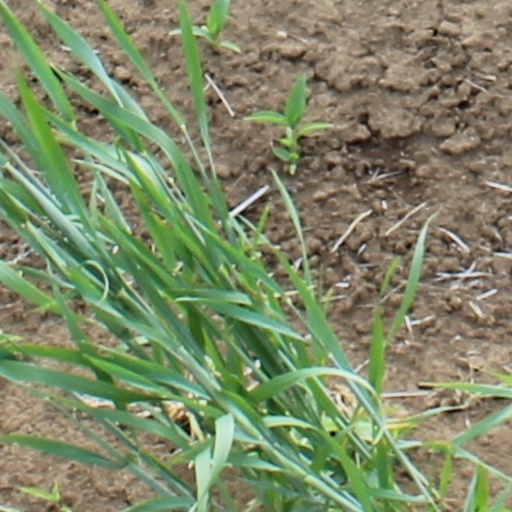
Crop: wheat